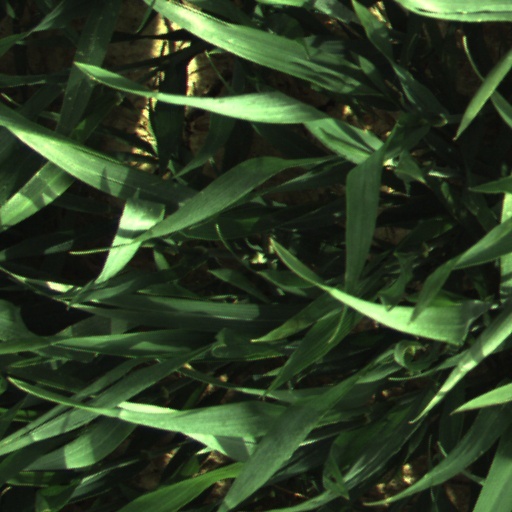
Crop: wheat